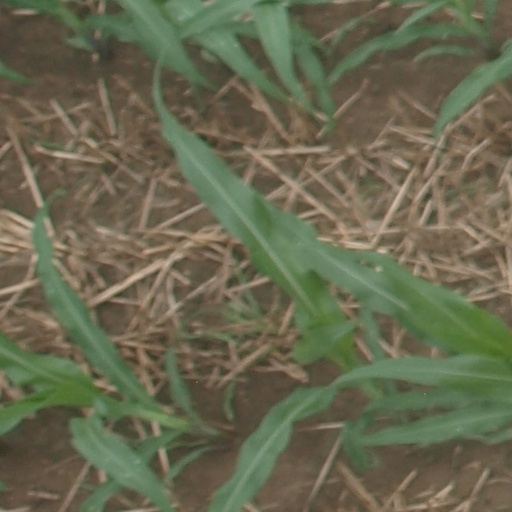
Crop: maize; corn